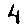
Label: 4